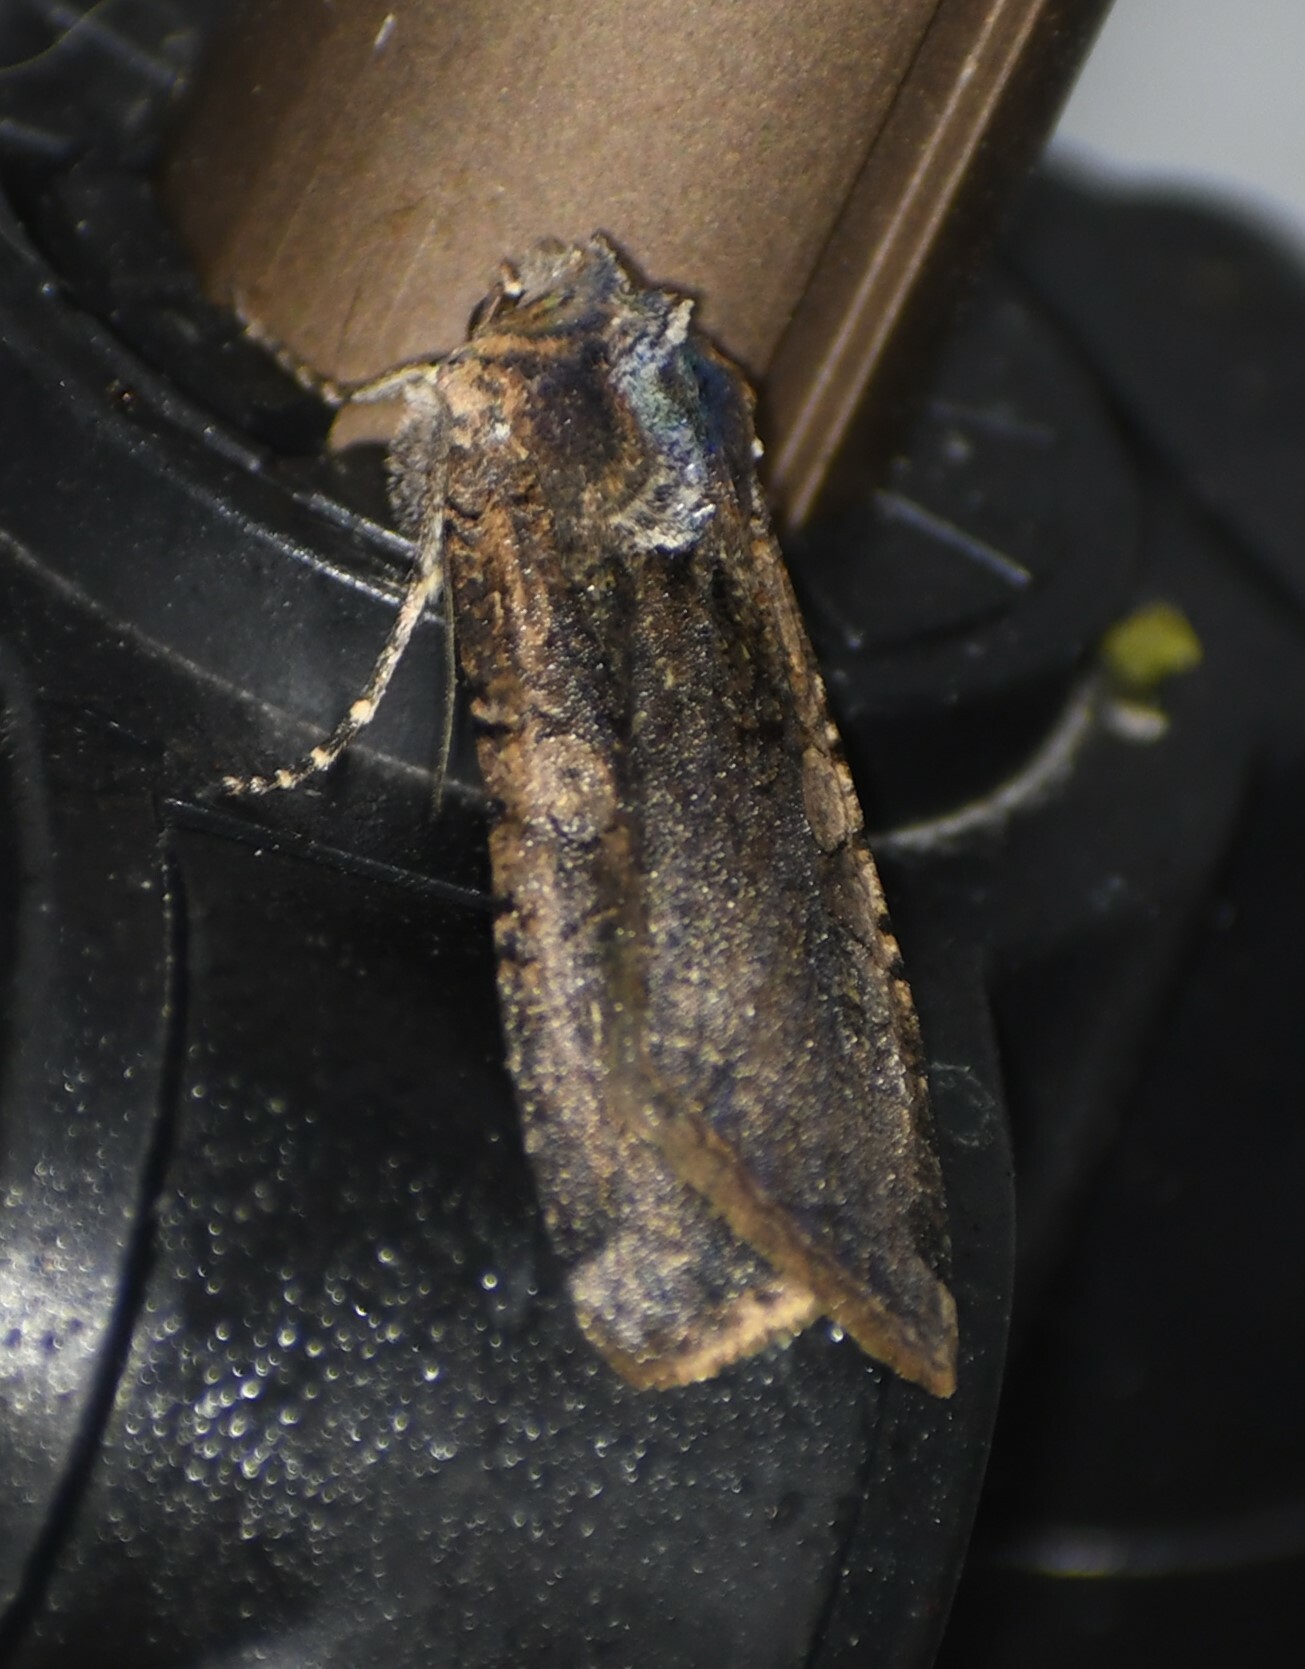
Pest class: cutworms